Dung midden

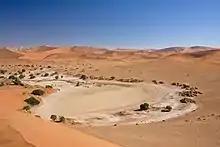
The Namib desert has an arid climate, making dung middens a valuable resource for researchers to study past climates.

Much is unknown about the origins of the unique biodiversity in the Namib desert. It has an arid climate and granitic substrate, which does not favor the preservation of organic material that would typically help provide insight into the history of the biodiversity. Common artifacts typically used to study environmental conditions such as lake or swamp deposits, caves, river systems, or dune-fields do not exist. Thus it has been difficult to understand the history of the Namib desert. Through the use of dung middens found in various parts of the desert, researchers are able to reconstruct the paleoenvironmental conditions. Specifically, fossilized hyrax dung in shallow cave shelters contains fossilized pollen and dust which contains information on the vegetation that was consumed by the hyrax. Pollen data can provide information on the vegetation during different time periods, and using this data the changes in moisture levels in desert areas such as the desert northwest of Namibia can be determined.